Asian houbara

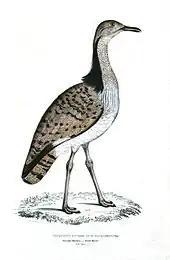
Lithograph from "Illustrations of Indian Zoology" (1832)

"Otis macqueenii" was proposed by John Edward Gray in 1834 for a bustard from India drawn by Thomas Hardwicke.